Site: saxony
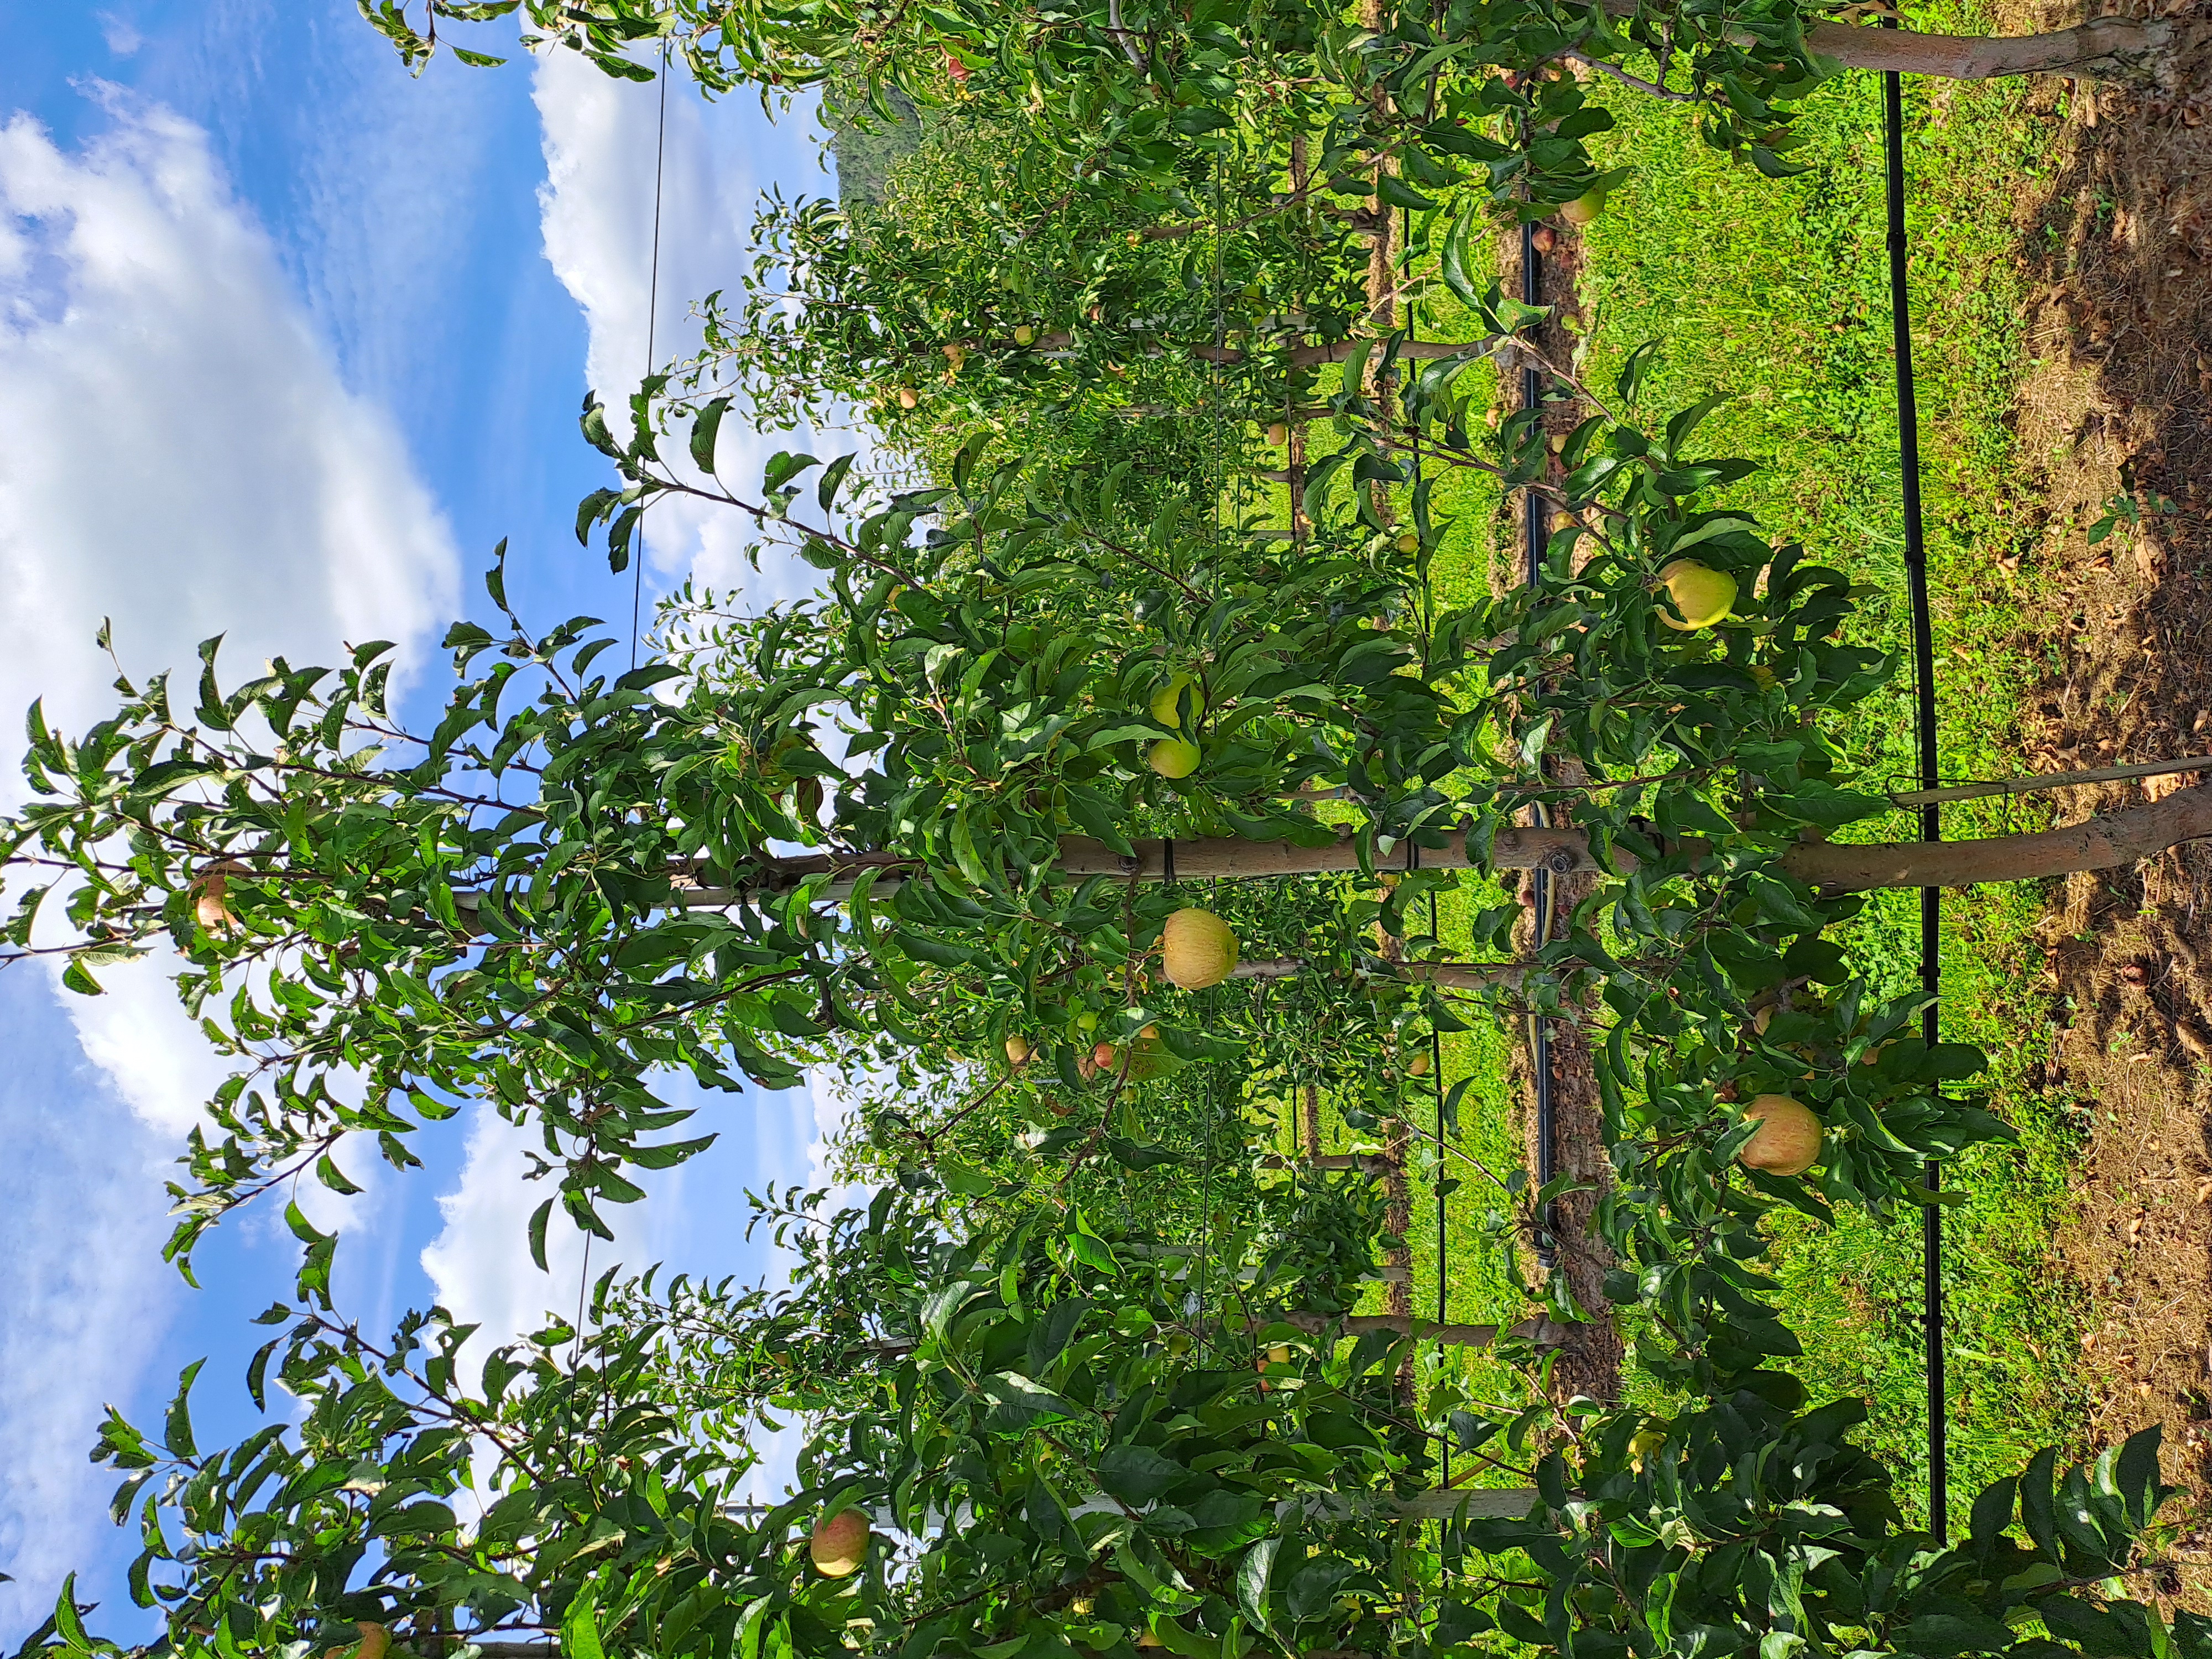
Growth stage (BBCH 85): Maturity of fruit and seed